Charles Barry

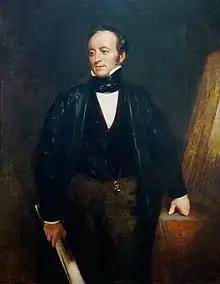
Charles Barry by Henry William Pickersgill

Following the destruction by fire of the old Houses of Parliament on 16 October 1834, a competition was held to find a suitable design, for which there were 97 entries. Barry's entry, number 64, for which Augustus Pugin helped prepare the competition drawings, won the commission in January 1836 to design the new Palace of Westminster. His collaboration with Pugin, who designed furniture, stained glass, sculpture, wallpaper, decorative floor tiles and mosaic work, was not renewed until June 1844, and then continued until Pugin's mental breakdown and death in 1852. The Tudor Gothic architectural style was chosen to complement the Henry VII Lady Chapel opposite. The design had to incorporate those parts of the building that escaped destruction, most notably Westminster Hall, the adjoining double-storey cloisters of St Stephen's court and the crypt of St Stephen's Chapel. Barry's design was parallel to the River Thames, but the surviving buildings were at a slight angle to the river, so Barry had to incorporate the awkwardly different axes into the design. Although the design included most of the elements of the finished building, including the two towers at either end of the building, it would undergo significant redesign. The winning design was only about in length, about two-thirds the size of the finished building. The central lobby and tower were later additions, as was the extensive royal suite at the southern end of the building. The amended design on which construction commenced was approximately the same size as the finished building, although both the Victoria Tower and Clock Tower were considerably taller in the finished building, and the Central Tower was not yet part of the design.